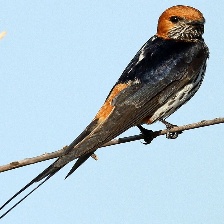
Species: STRIPPED SWALLOW
Scientific name: CECROPIS ABYSSINICA